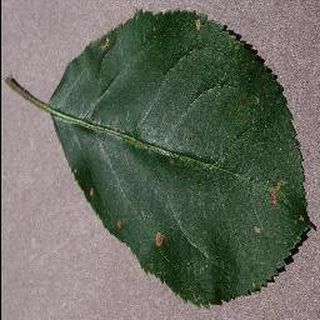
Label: apple_black_rot